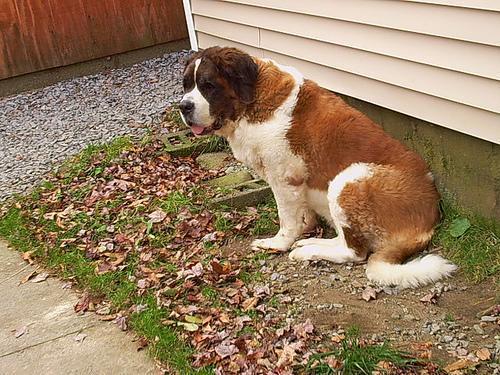
saint bernard